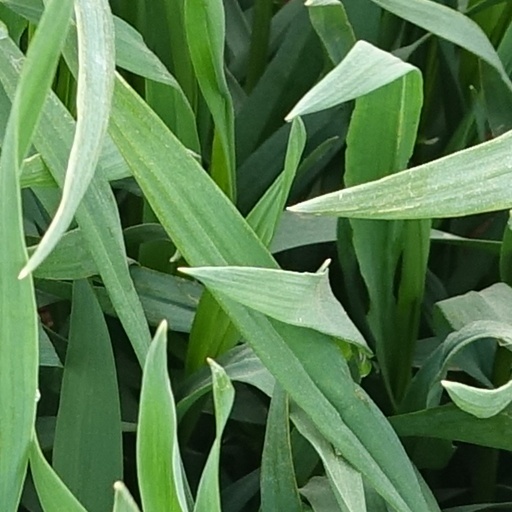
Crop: wheat